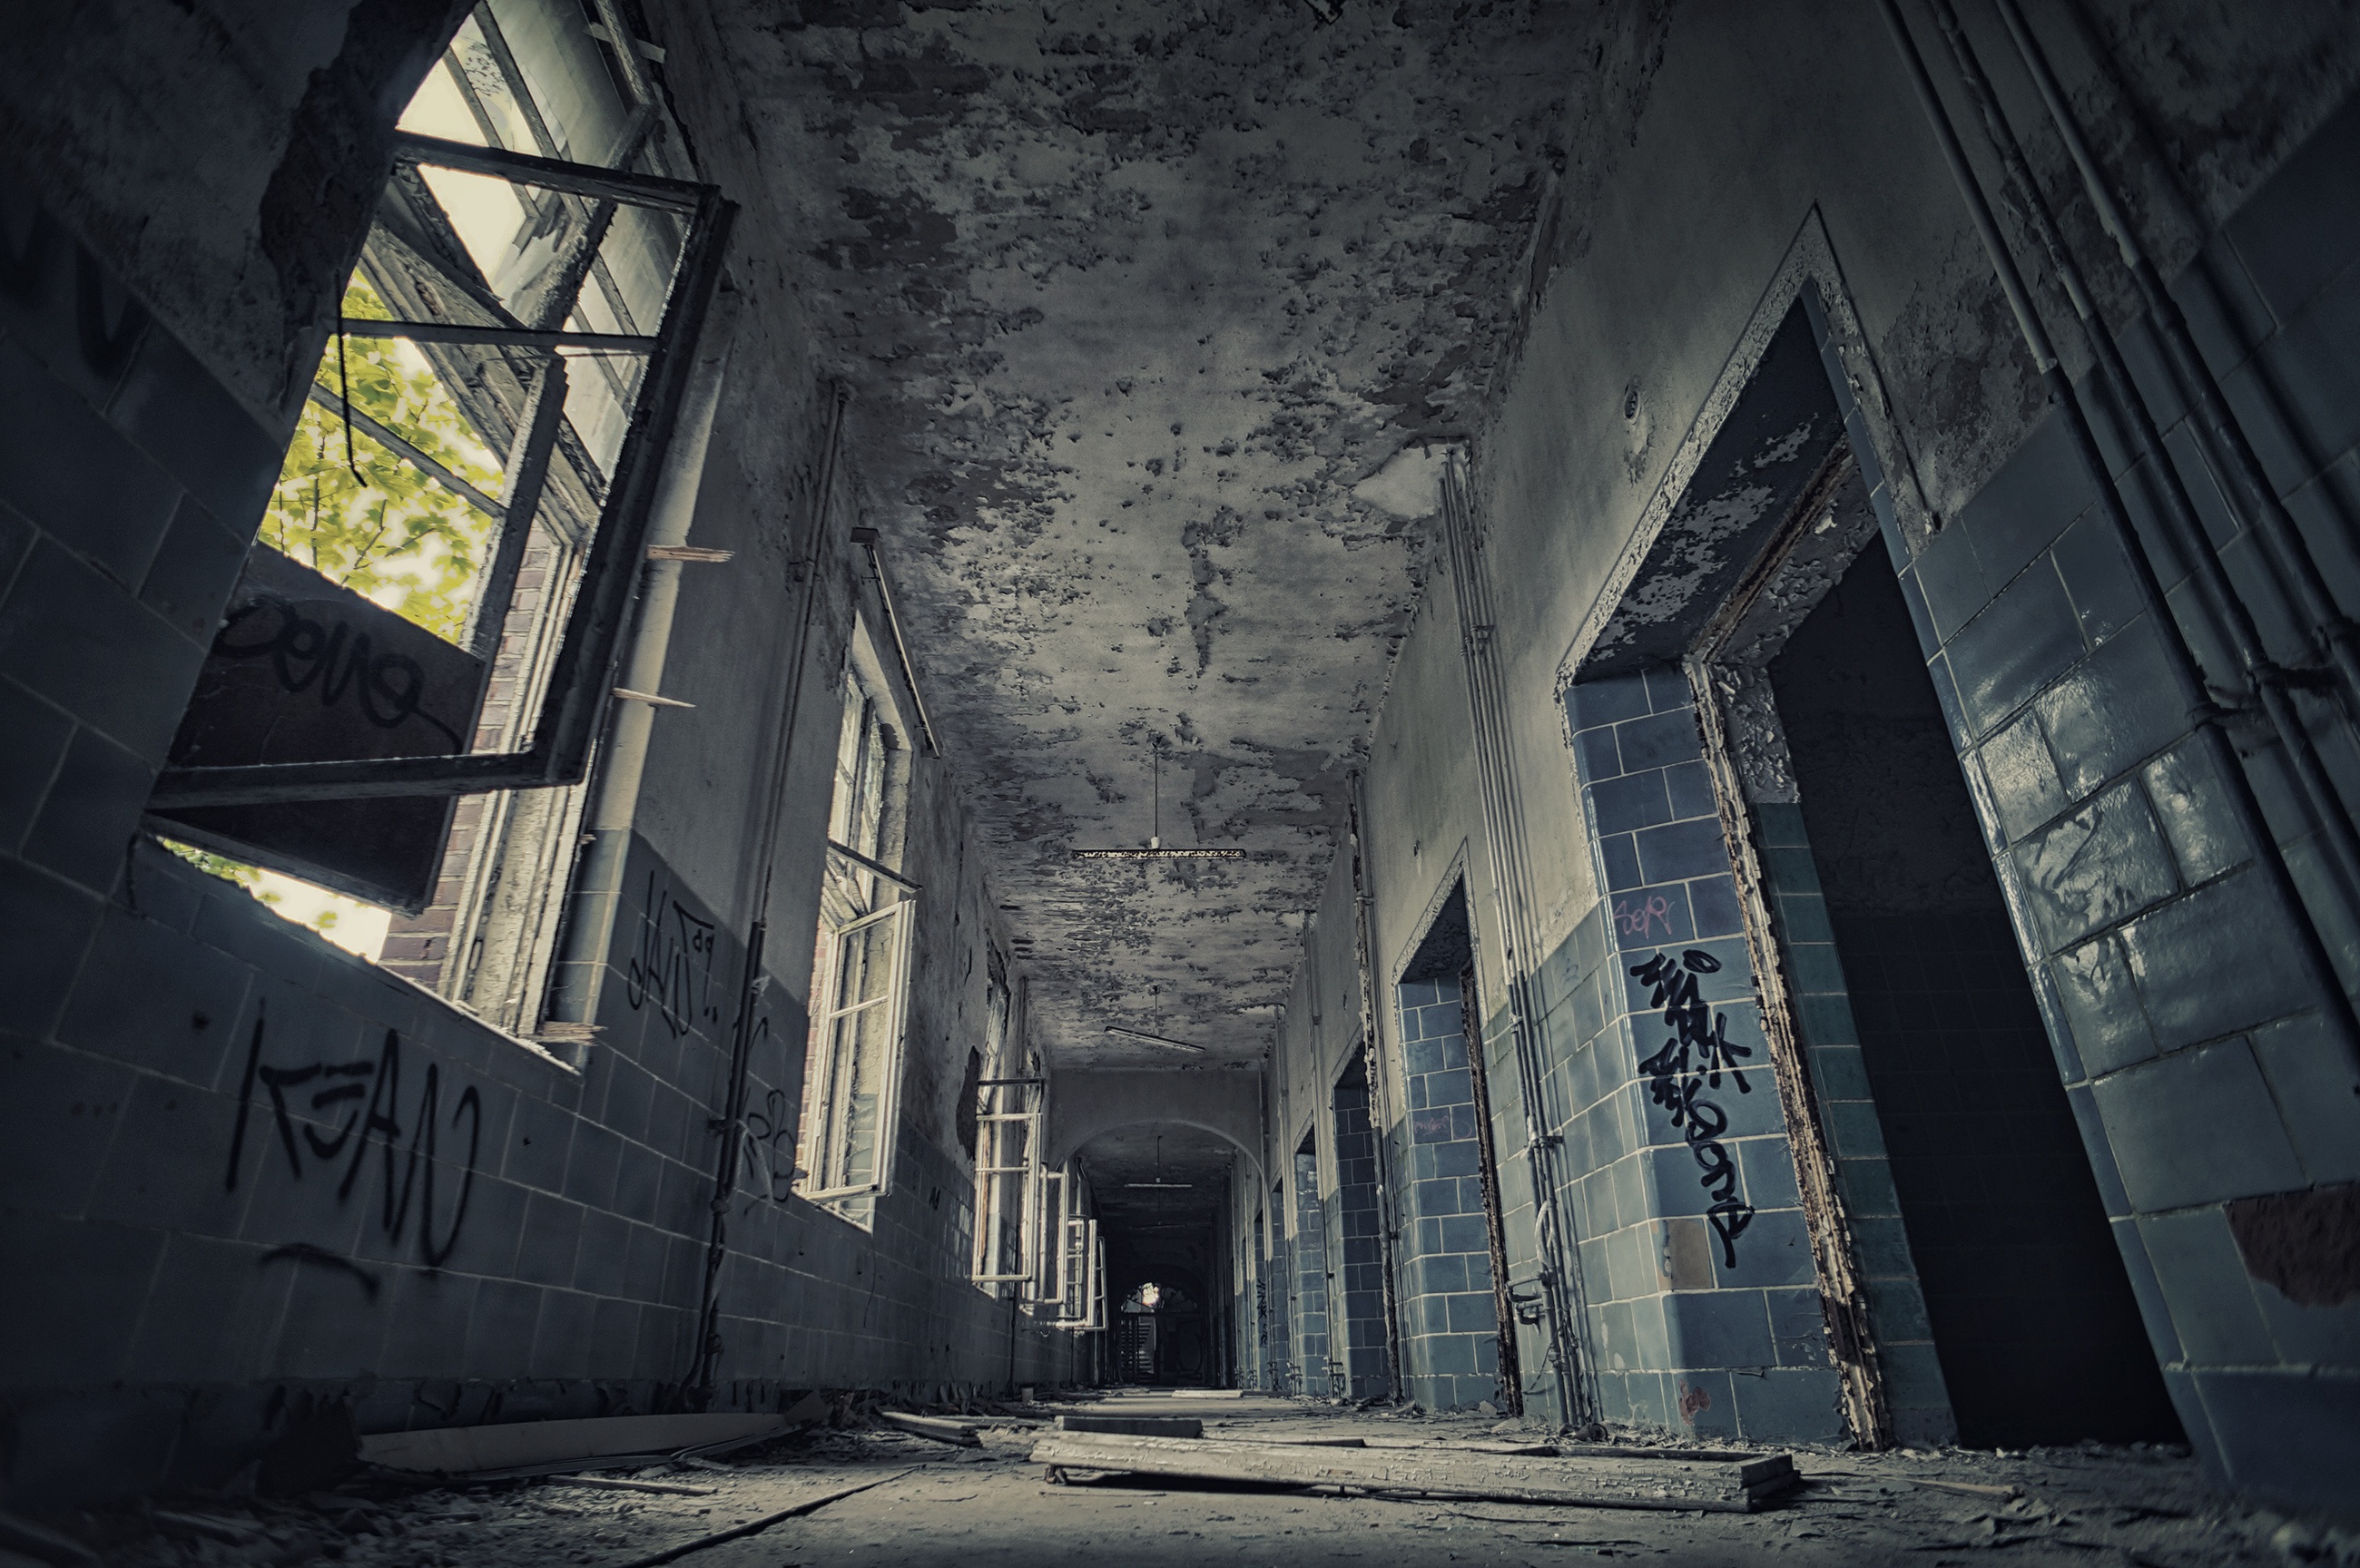
light, architecture, interior, building, old, spooky, urban, abandoned, dirty, darkness, decay, monochrome, temple, urbex, symmetry, lostplace, exploration, forgotten, ruined, urban area, ancient history